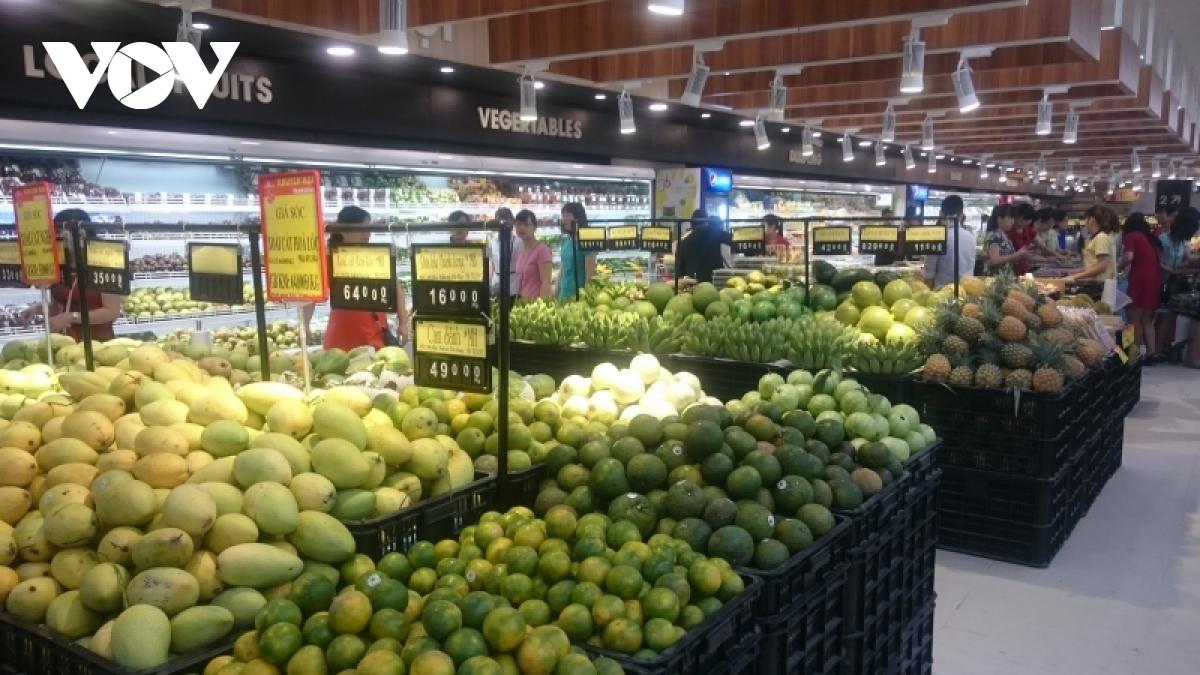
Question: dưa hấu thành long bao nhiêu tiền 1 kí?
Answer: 16 000 đồng